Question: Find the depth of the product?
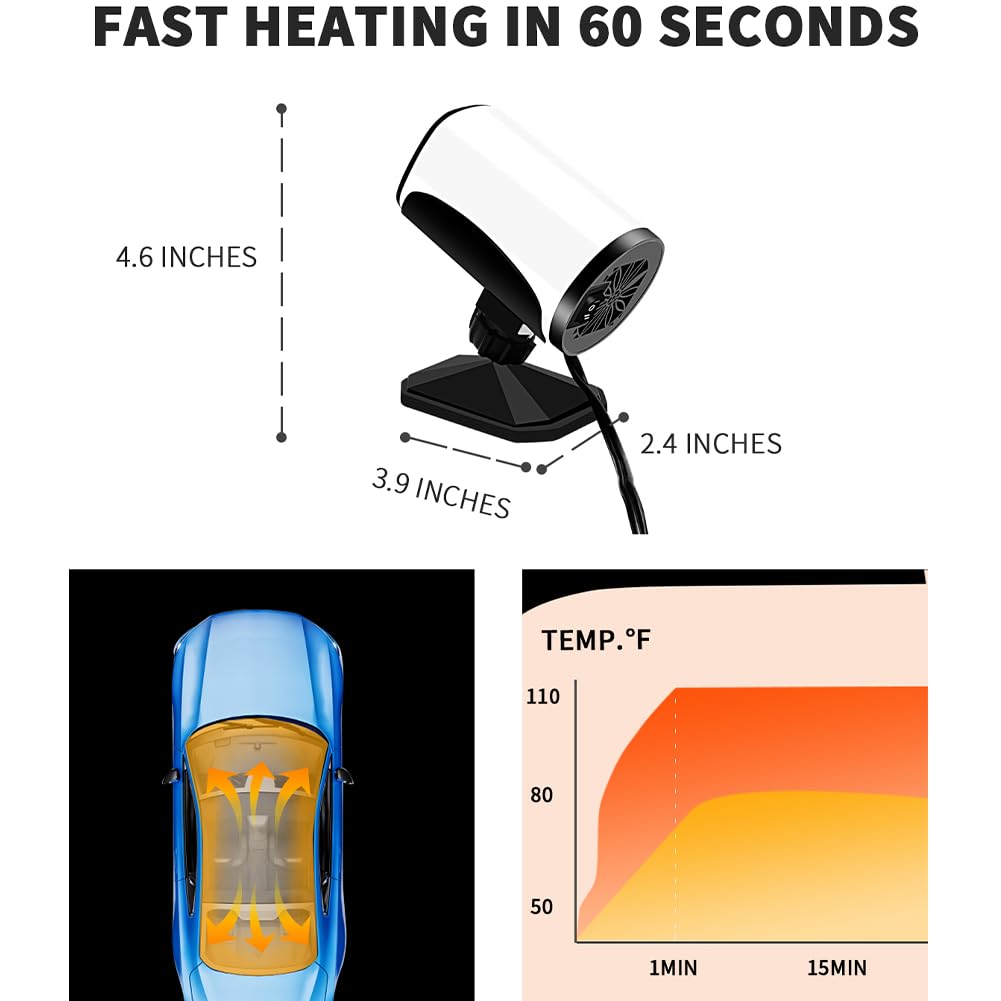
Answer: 4.6 inch